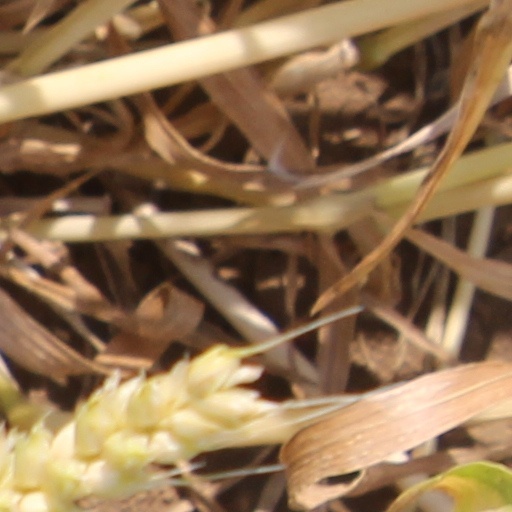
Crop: wheat